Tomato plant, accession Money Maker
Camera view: vertical (180 deg); turntable rotation: 270 degrees
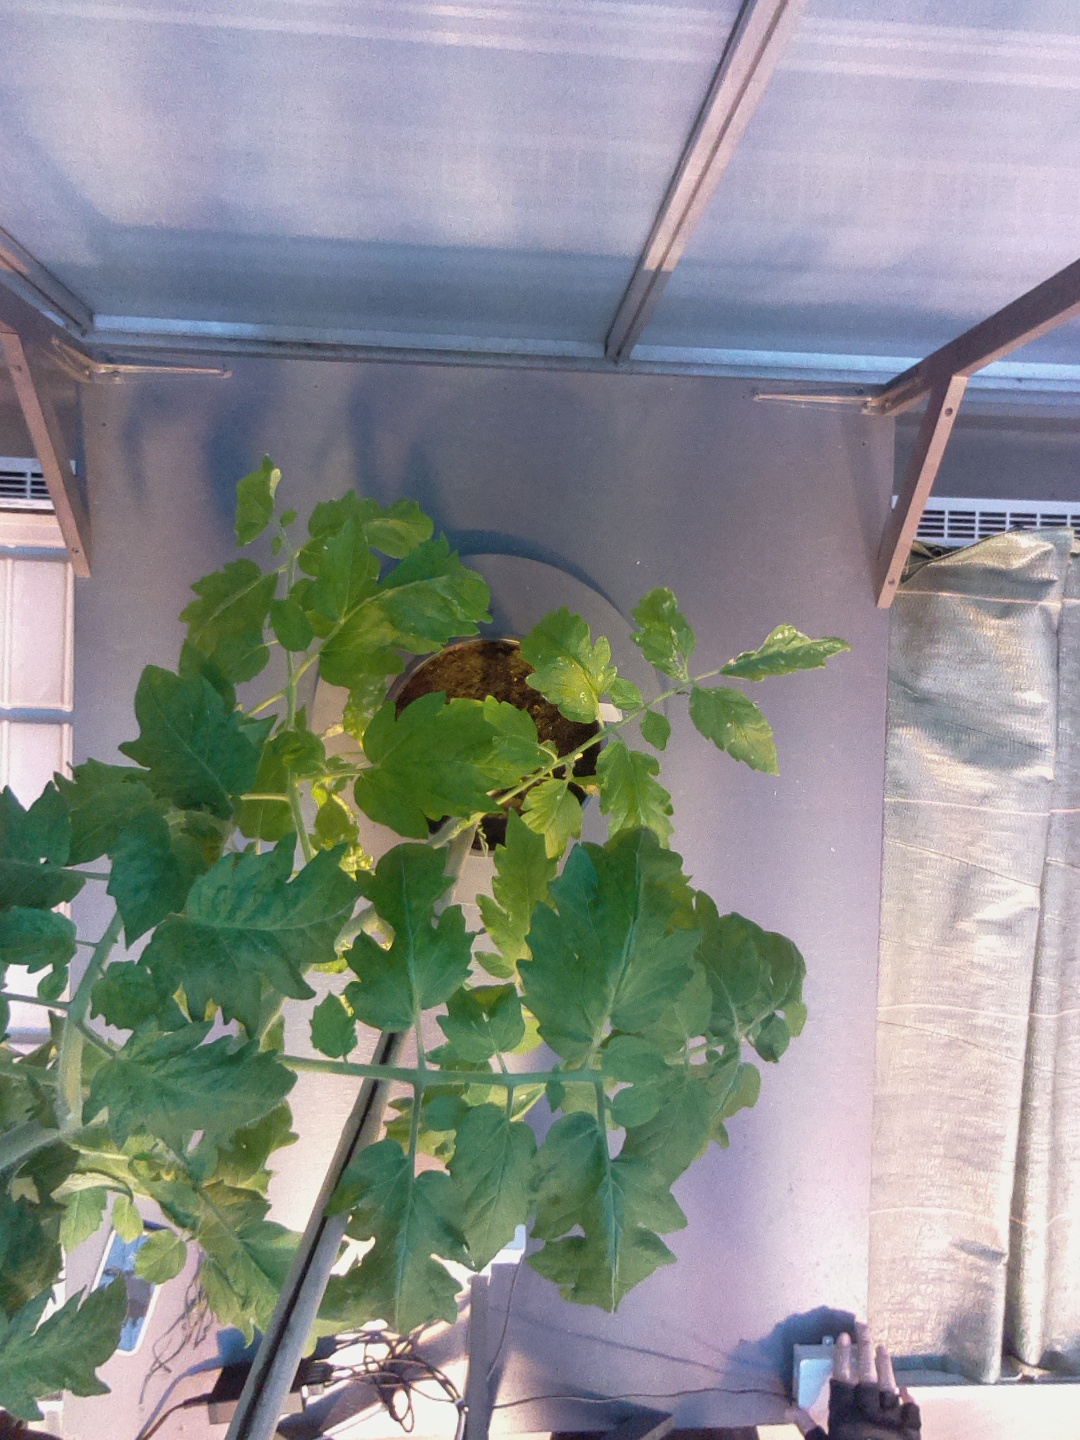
BBCH growth stage 17: 14 of true leaves visible